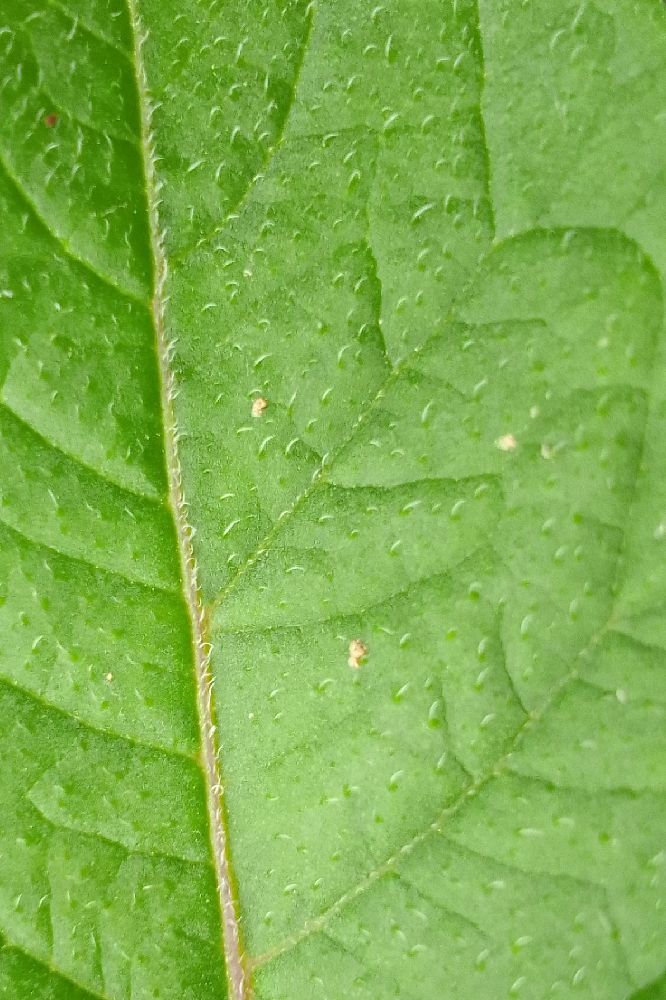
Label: Healthy